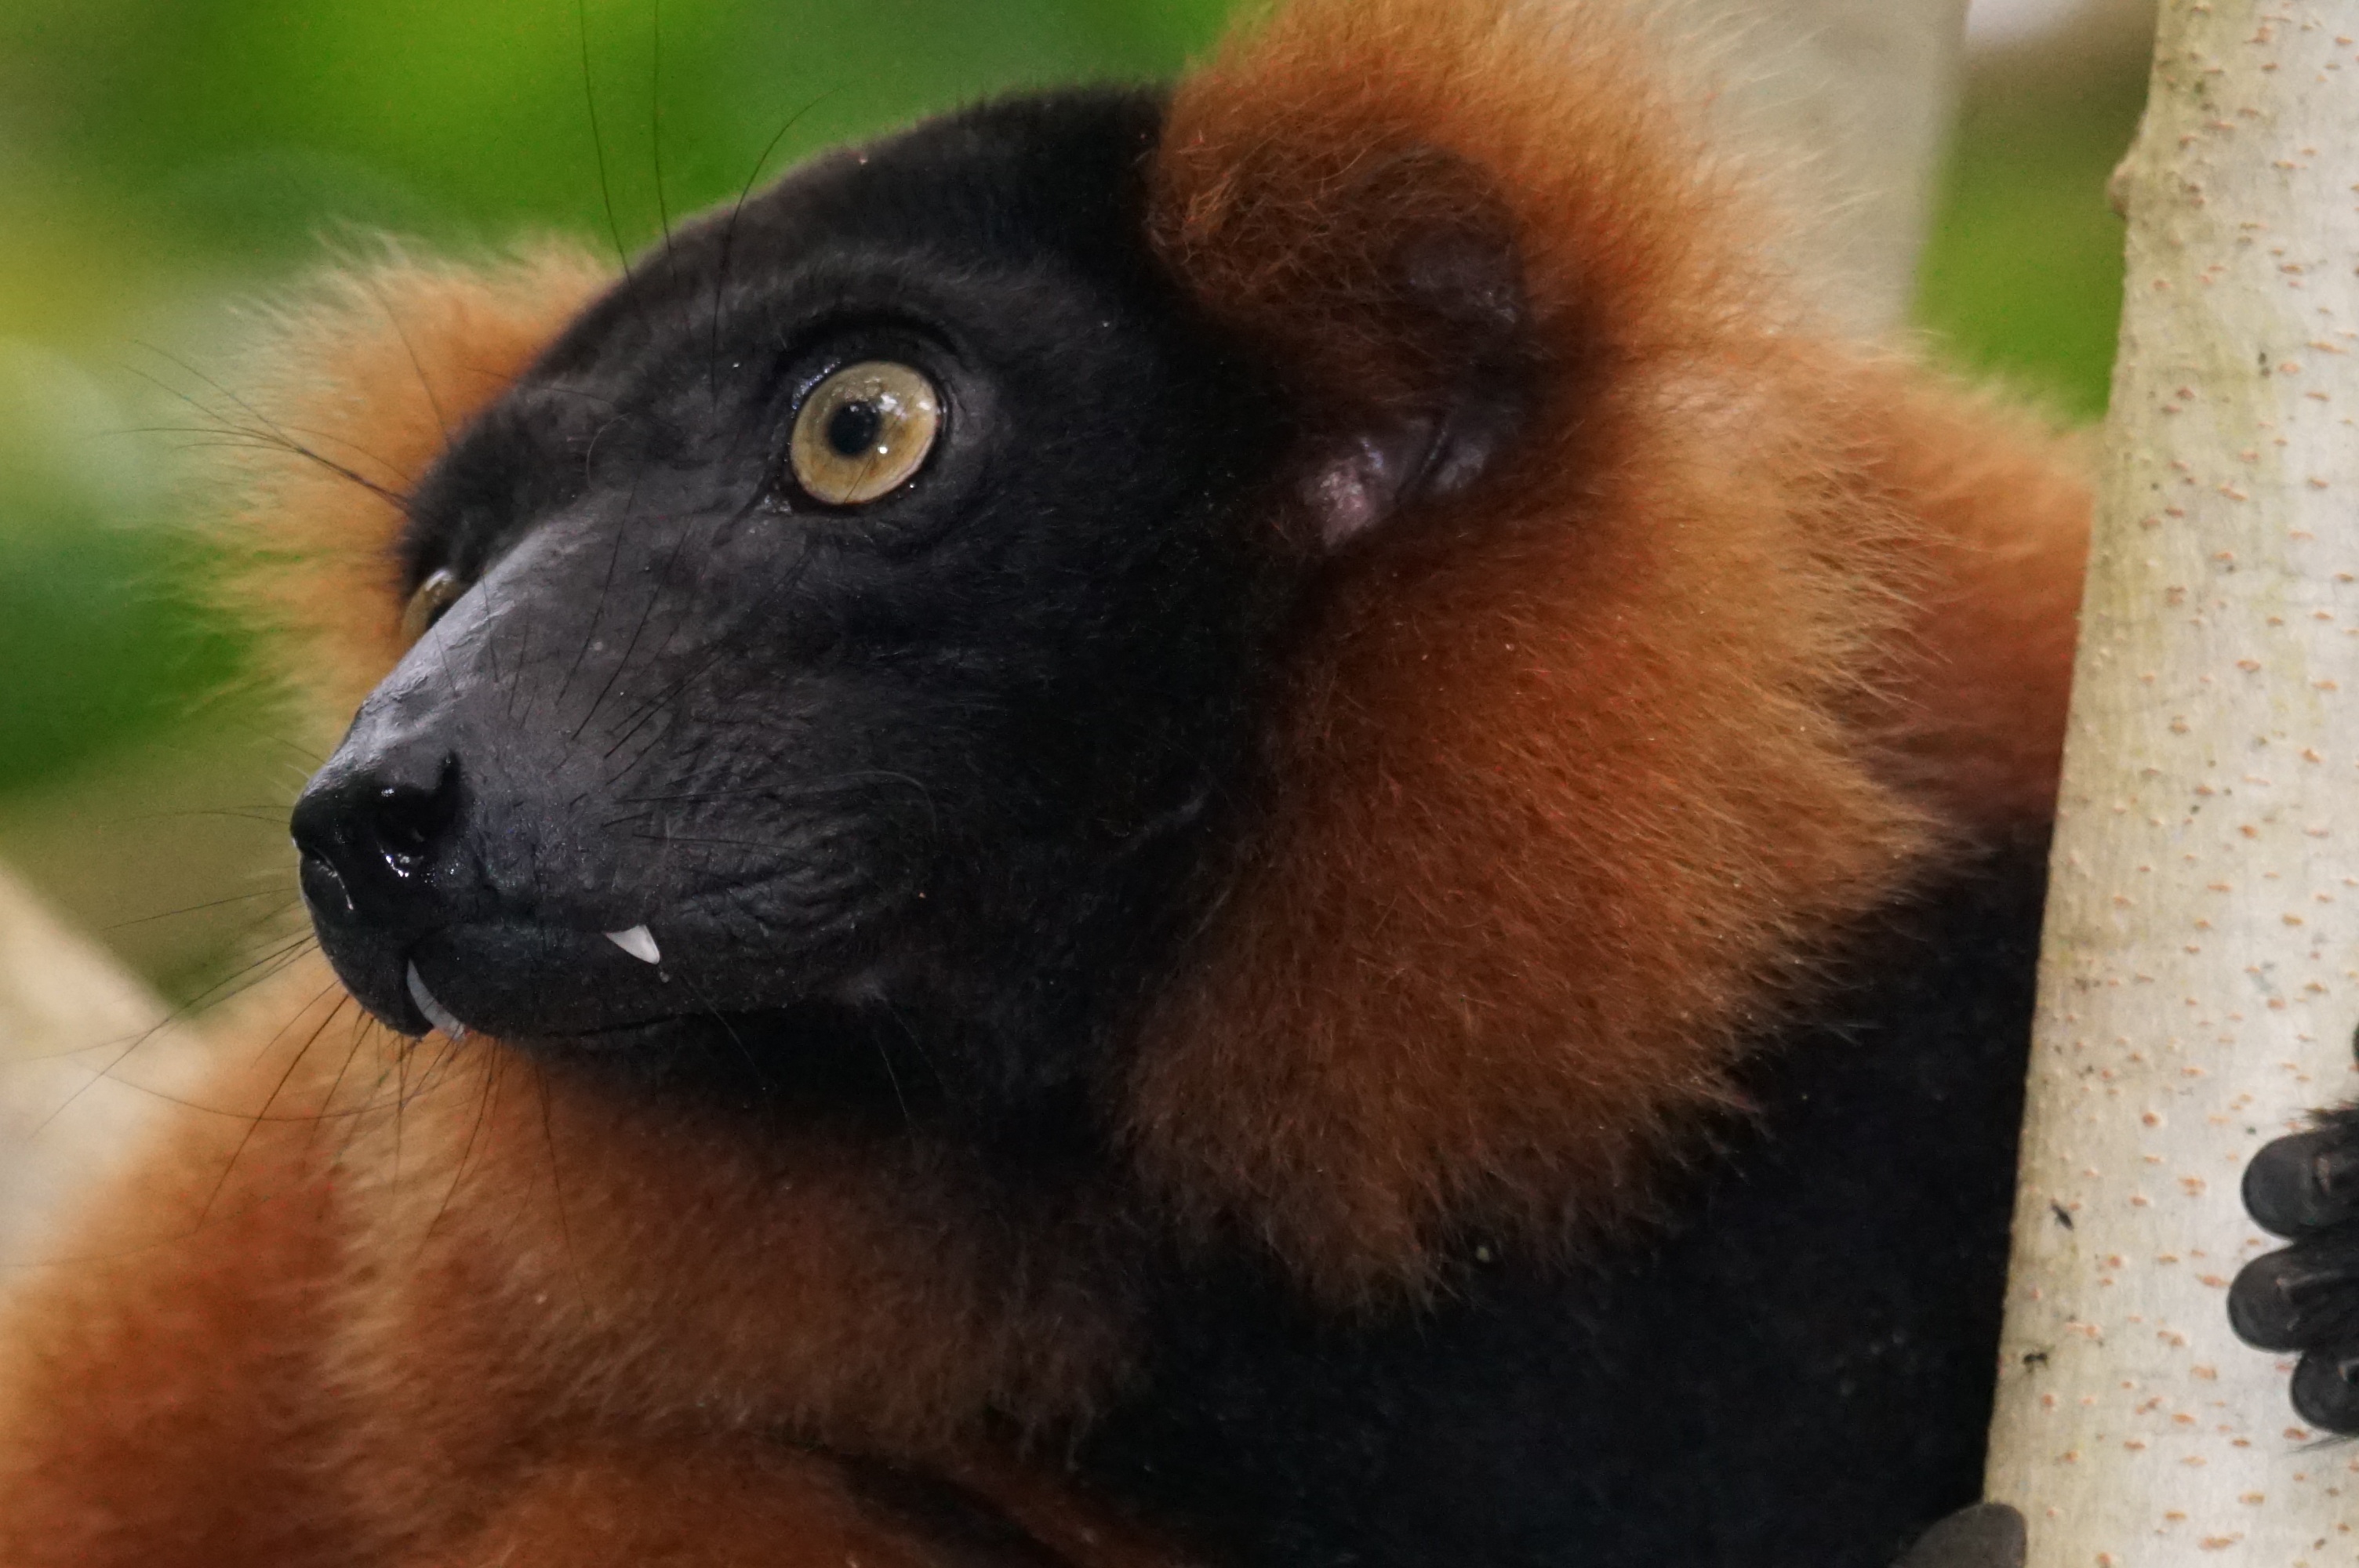
wildlife, mammal, fauna, primate, nose, animals, rainforest, vertebrate, lemur, old world monkey, red vari, new world monkey